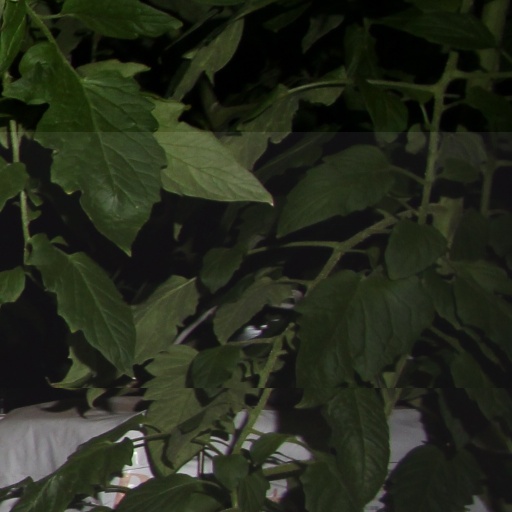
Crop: tomato